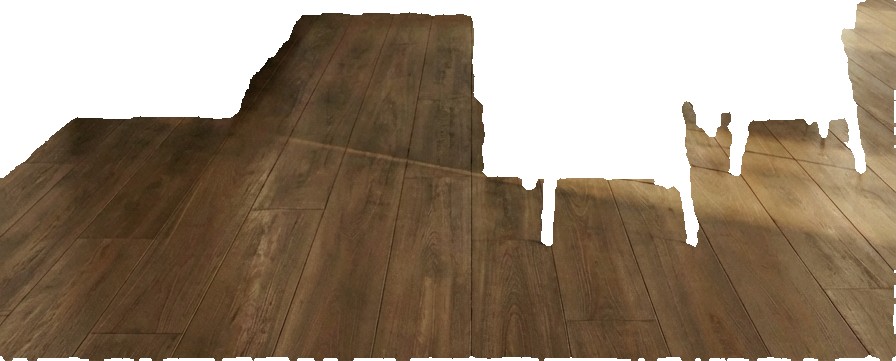
Surface category: floors